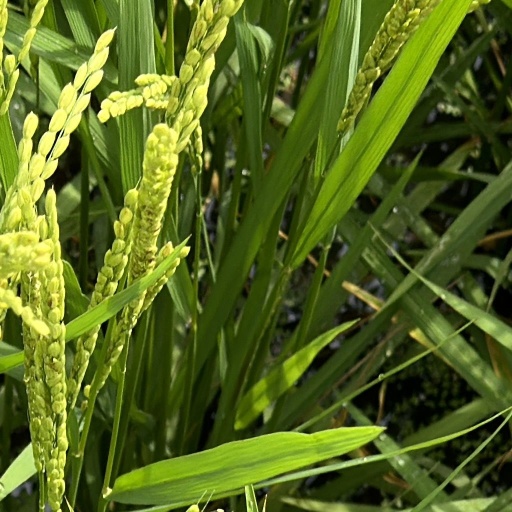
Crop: rice